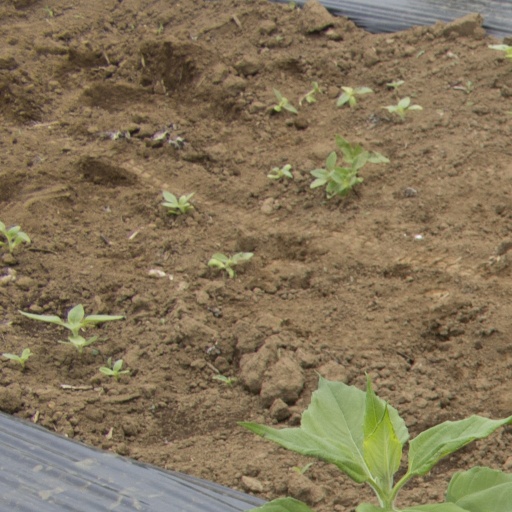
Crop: Jerusalem artichoke